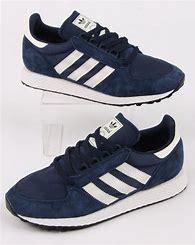
Brand: Adidas
Model: Forest Grove